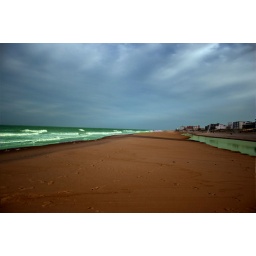
Beach under a blue sky